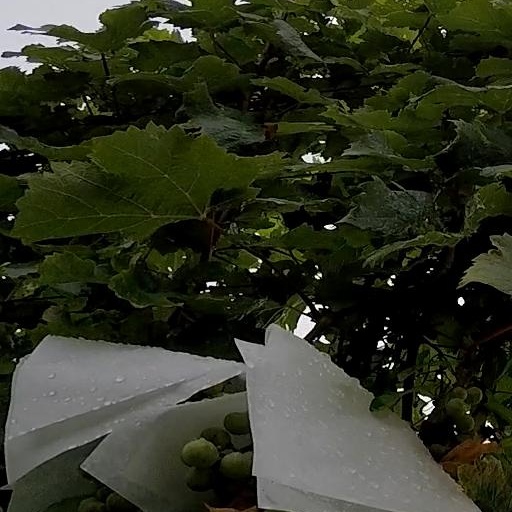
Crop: grape